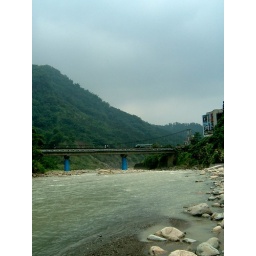
The suspension pedestrian bridge and the traffic bridge over the river